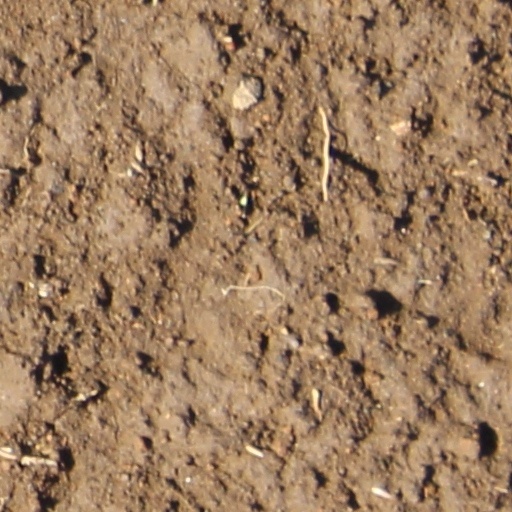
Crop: wheat